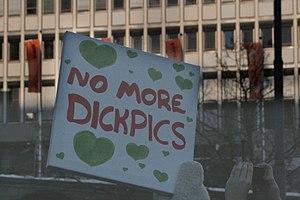
Une dick pic est une photographie de pénis, généralement en érection, envoyée par messagerie électronique. Cette pratique sexuelle exhibitionniste peut s'apparenter à du cyberharcèlement sexuel, lorsqu'elle est envoyée à quelqu'un sans consentement.